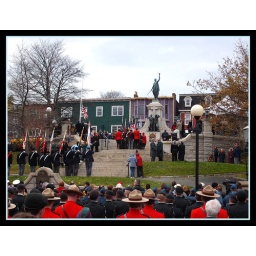
Flickr*131. Provincial War Memorial located in st. john's / nl / Canada. People standing on water street viewing war memorial...